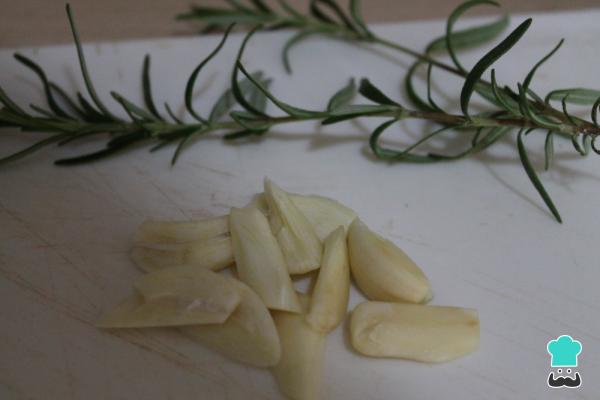
Pela los dientes de ajos y pártelos en tres partes cada uno. Lava y seca las hierbas aromáticas.